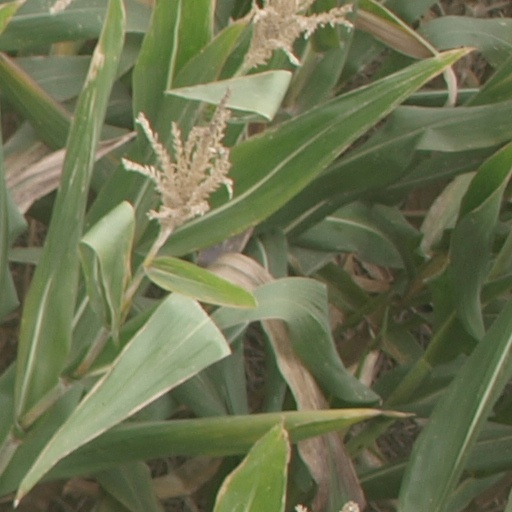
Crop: maize; corn